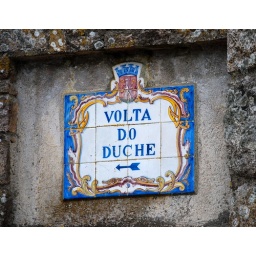
Ceramic road sign - lots of ceramic tiles were in use as building decorations and signs